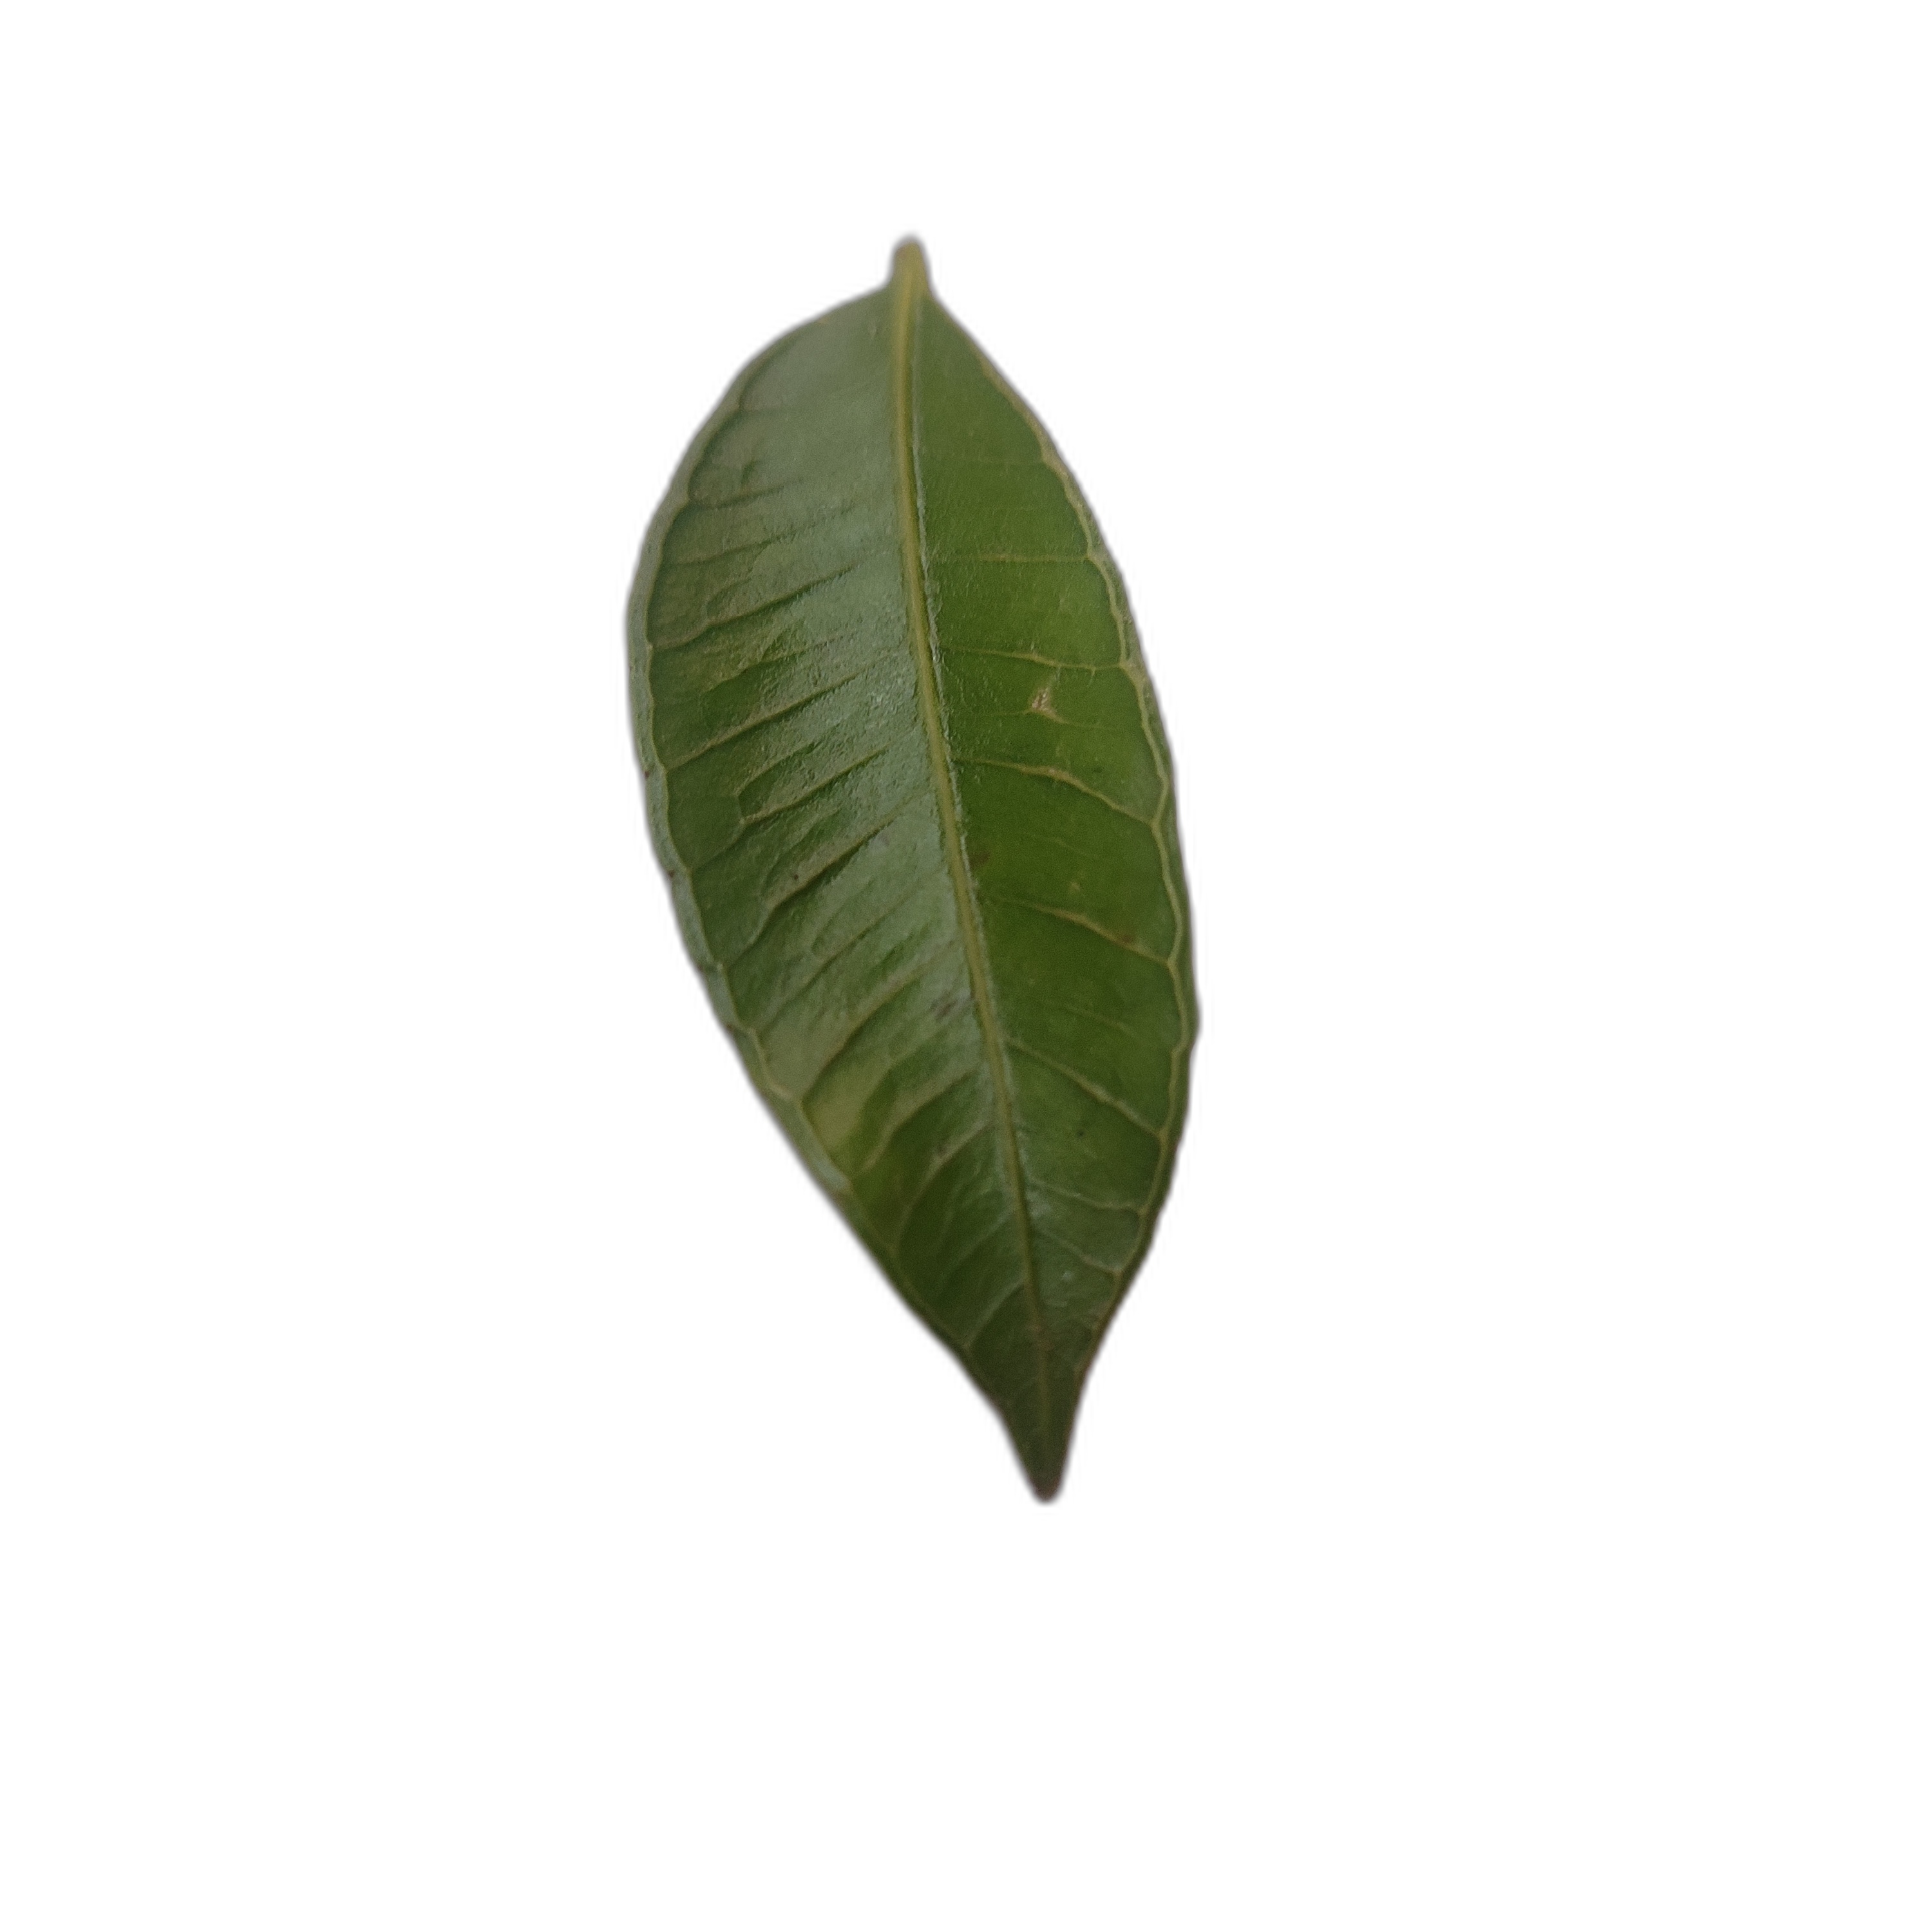
Label: healthy